Anti-Protestantism

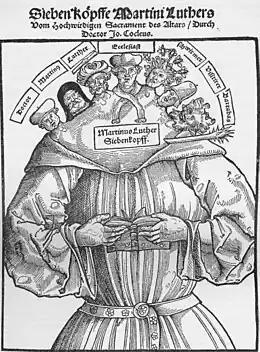
Woodcut showing Luther and the reformers as the Antichrist

Anti-Protestantism originated in a reaction by the Catholic Church against the Reformation of the 16th century. Protestants, especially public ones, could be denounced as heretics and subject to prosecution in those territories, such as Spain, Italy and the Netherlands in which the Catholics were the dominant power. This movement was orchestrated by church and state as the Counter-Reformation.